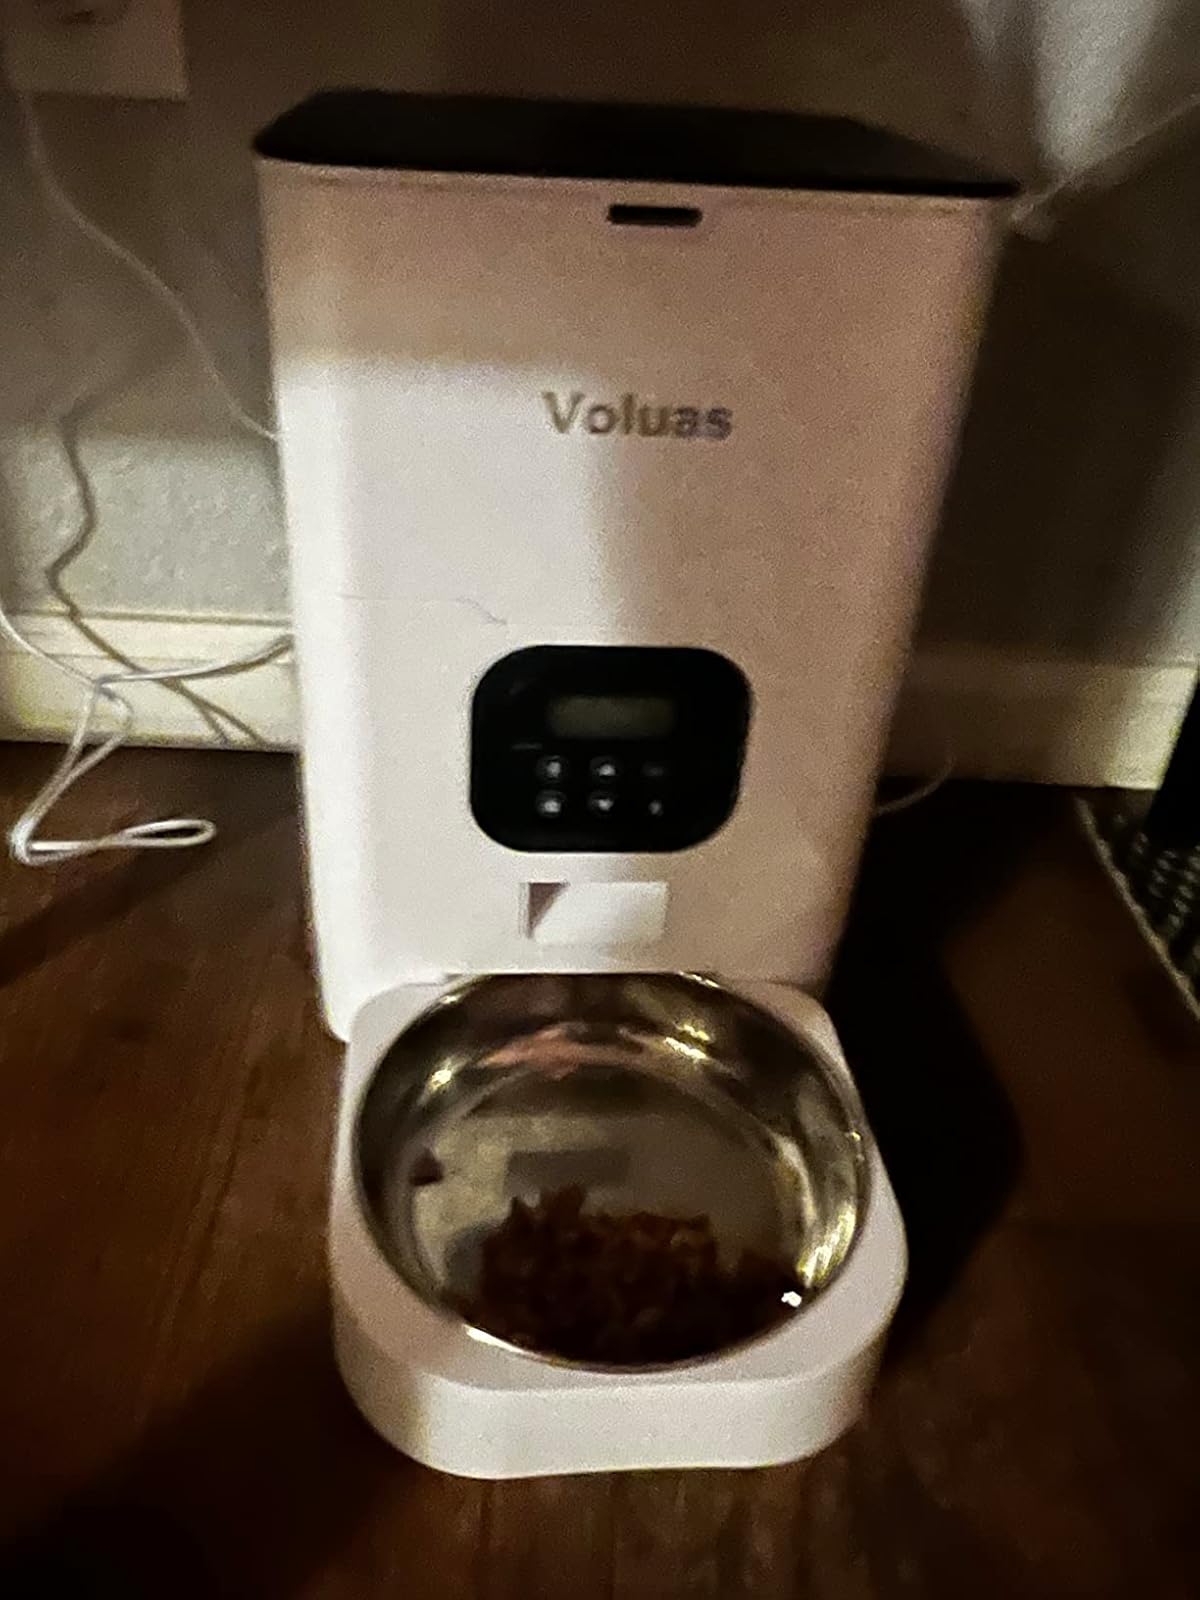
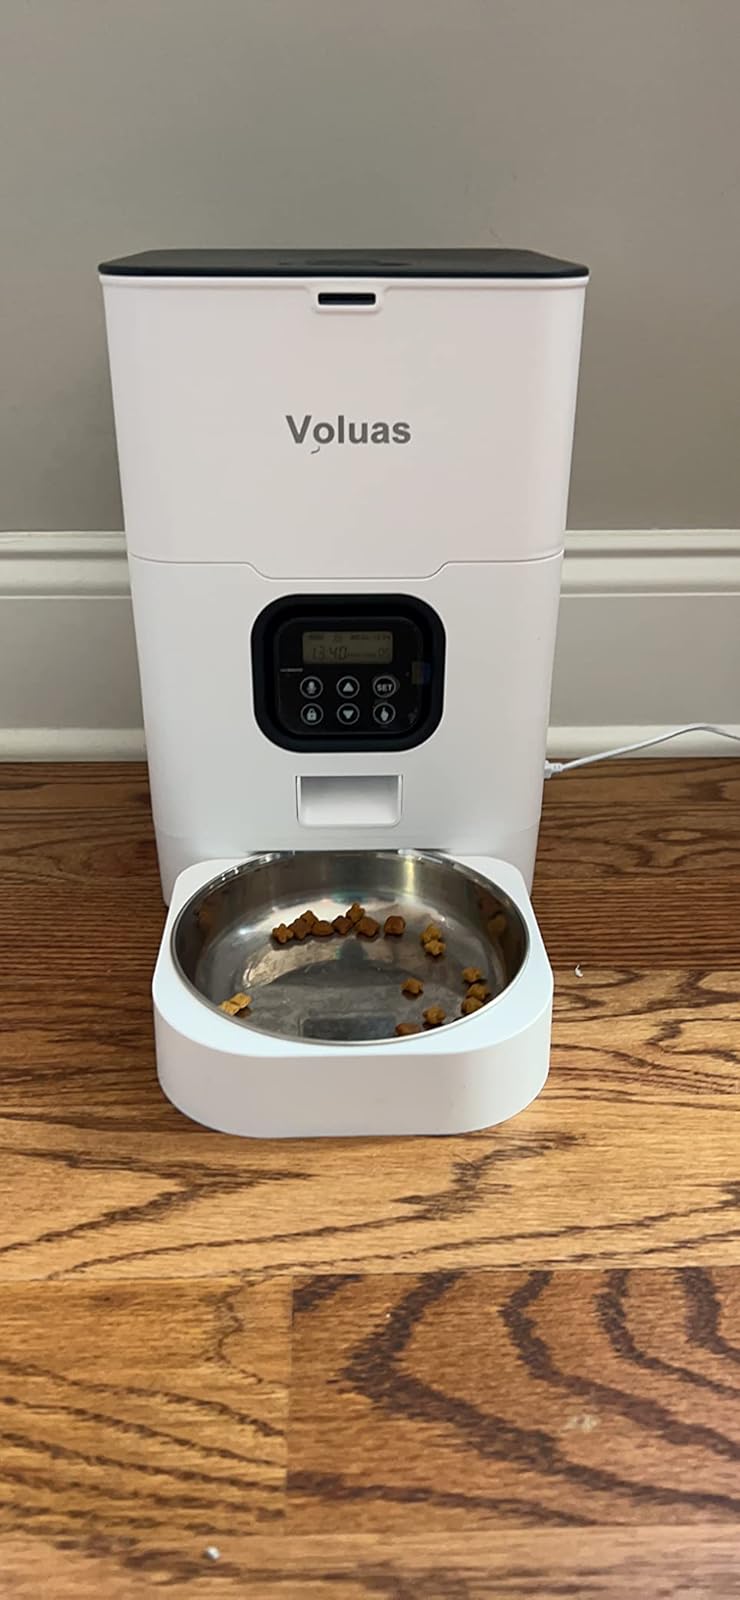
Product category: items_feeder
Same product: yes